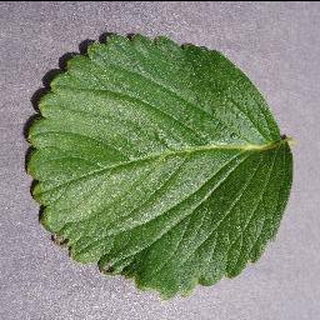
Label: healthy_strawberry